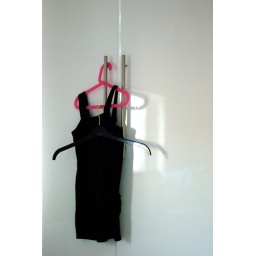
Poppy's little black dress in morning light.